Consorts of Ganesha

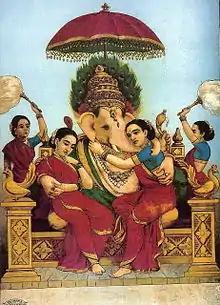
Ganesha with consorts Riddhi (prosperity) and Siddhi (spiritual power), Painting titled "Riddhi Siddhi" by Raja Ravi Varma (1848–1906)

The marital status of the Hindu deity Ganesha varies widely in mythological stories and the issue has been the subject of considerable scholarly review. Several patterns of associations with different consorts are identifiable. One pattern of myths identifies Ganesha as an unmarried "brahmacārin" with no consorts. Another mainstream pattern associates him with the concepts of Buddhi (intellect), Siddhi (spiritual power), and "Riddhi" (prosperity); these qualities are sometimes personified as goddesses who are considered to be Ganesha's wives. Another pattern connects Ganesha with the goddess of culture and the arts, Sarasvati. In the Bengal region he is linked with the banana tree, Kala Bo (or Kola Bou). Usually Ganesha's consort is portrayed as his shakti, a personification of his creative energy.